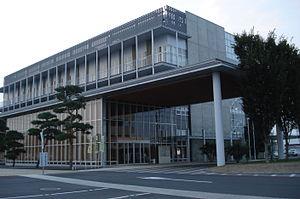
Yachiyo est un bourg du district de Yūki, dans la préfecture d'Ibaraki, au Japon.